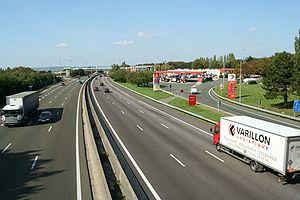
Le département des Yvelines est un département français, appartenant à la grande couronne de la région Île-de-France. Créé le 1ᵉʳ janvier 1968 en application de la loi du 10 juillet 1964, c'est le plus étendu des départements issus du démembrement de l'ancienne Seine-et-Oise et le huitième département français par la population. L'Insee et la Poste lui attribuent le code 78 repris de l'ancienne Seine-et-Oise. Son conseil départemental est présidé par Pierre Bédier. Ses habitants sont appelés les Yvelinois.
Les transports dans les Yvelines s'appuient sur un réseau dense d'infrastructures routières et ferroviaires, complété par l'axe de navigation important que constitue la Seine canalisée. Ce réseau est dominé par des axes radiaux convergents vers Paris, tandis que les liaisons transversales tant à l'intérieur du département qu'avec les départements voisins sont moins développées.
La communauté d'agglomération des Deux Rives de Seine est une ancienne structure intercommunale française, située dans le département des Yvelines et la région Île-de-France.
En France, l’autoroute A13, ou autoroute de Normandie ou encore autoroute de l’Ouest, relie Paris à Caen en passant au sud de Rouen, à 15 km environ de son centre-ville. Sa longueur est de 225 km. C’est historiquement la première autoroute française. La portion entre l’autoroute A29 et Caen fait partie de la route des Estuaires.
Morainvilliers est une commune du département des Yvelines, dans la région Île-de-France, en France, situé à 12 km environ à l'ouest de Saint-Germain-en-Laye.